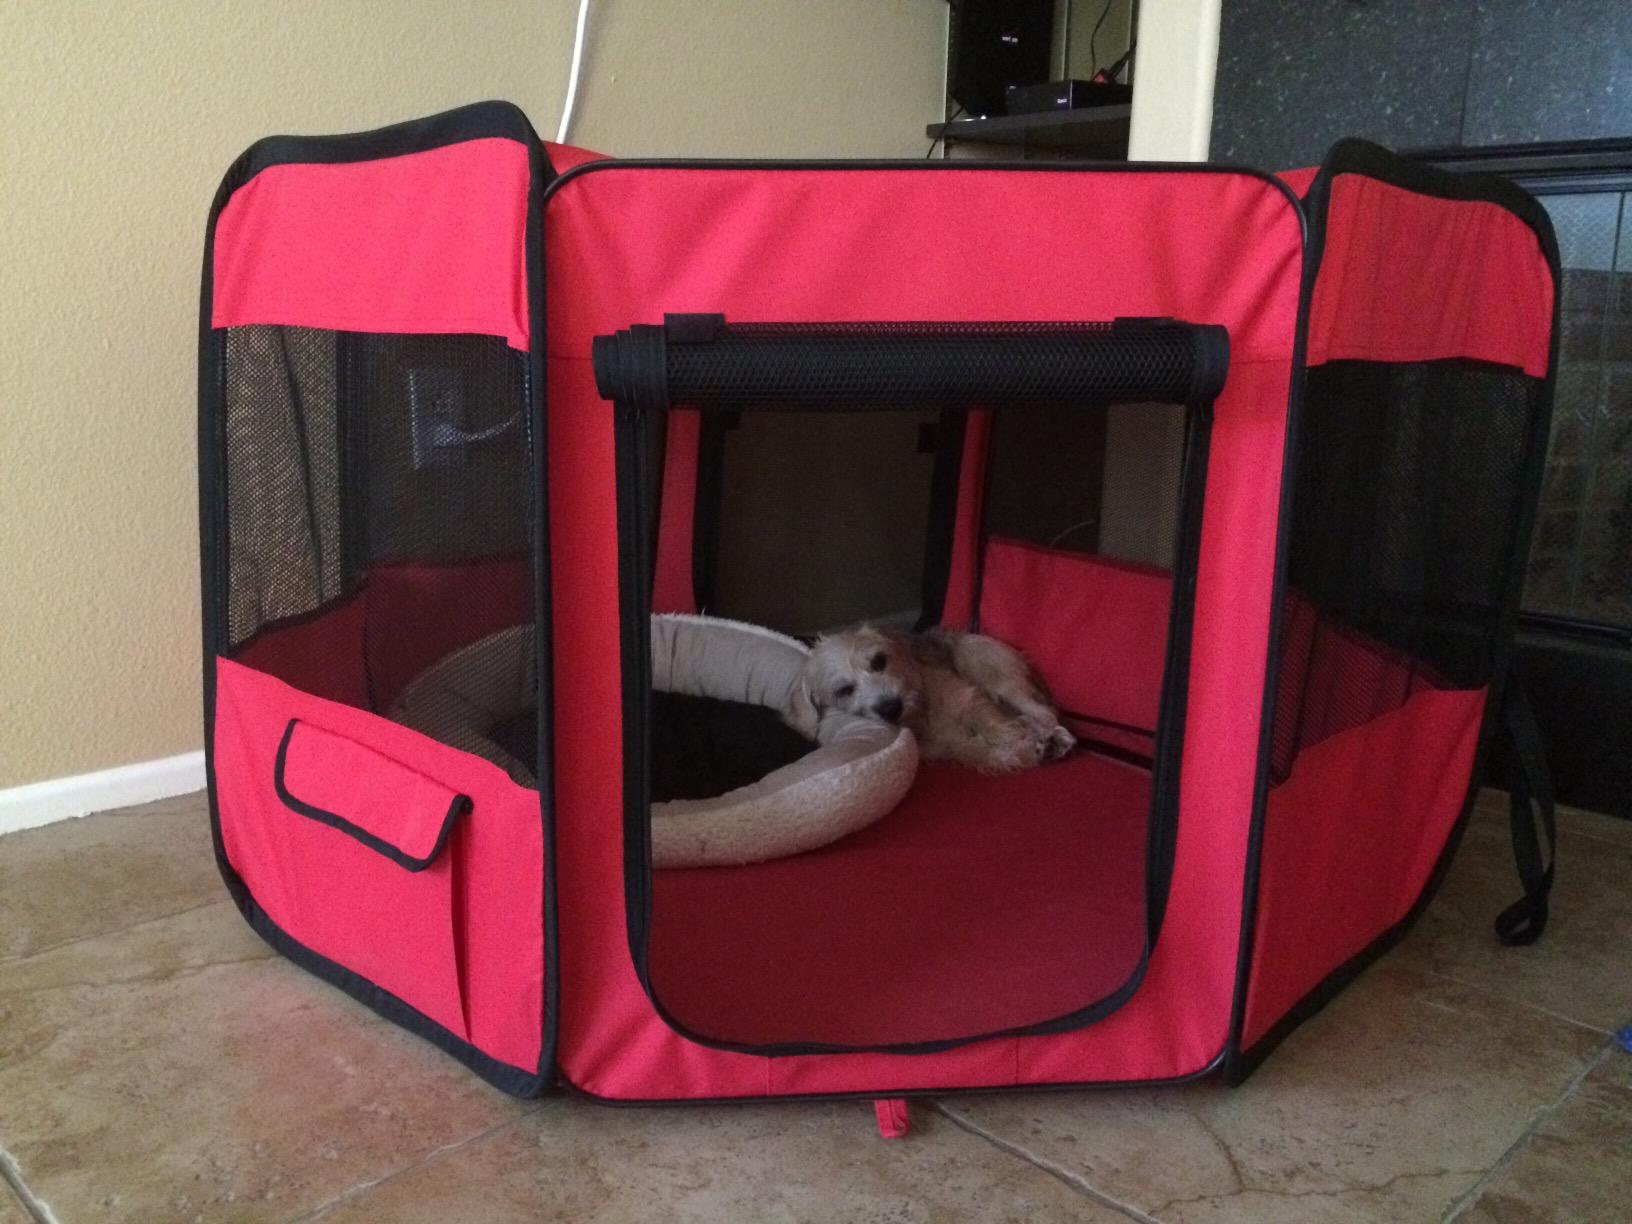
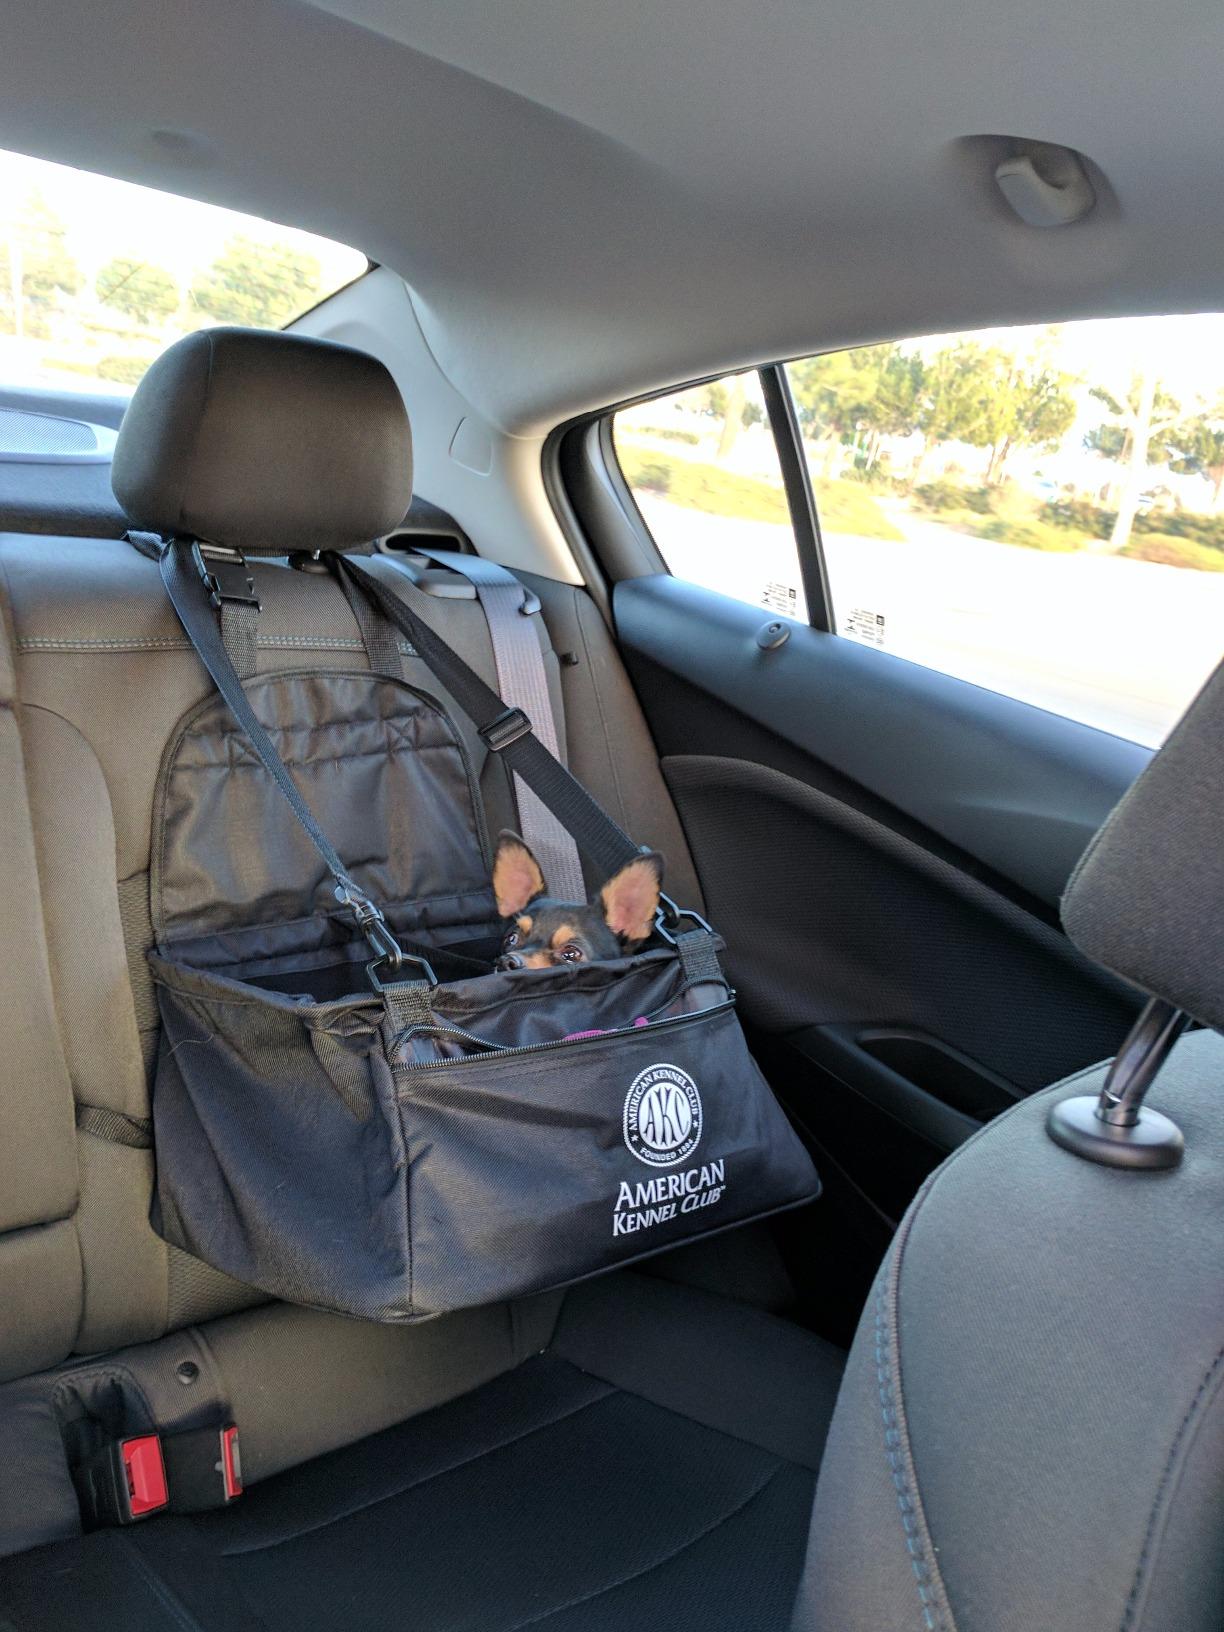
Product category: items_kennel
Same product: no